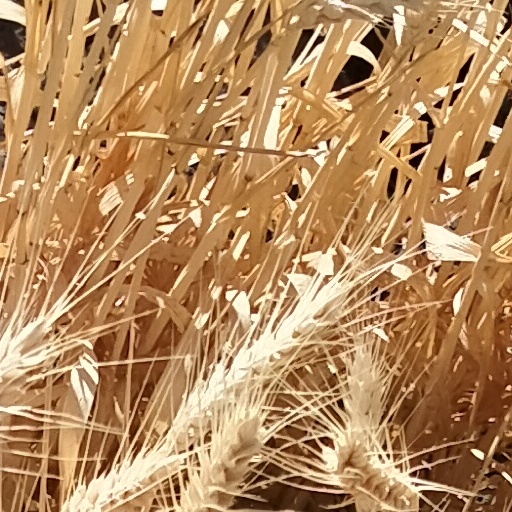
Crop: wheat